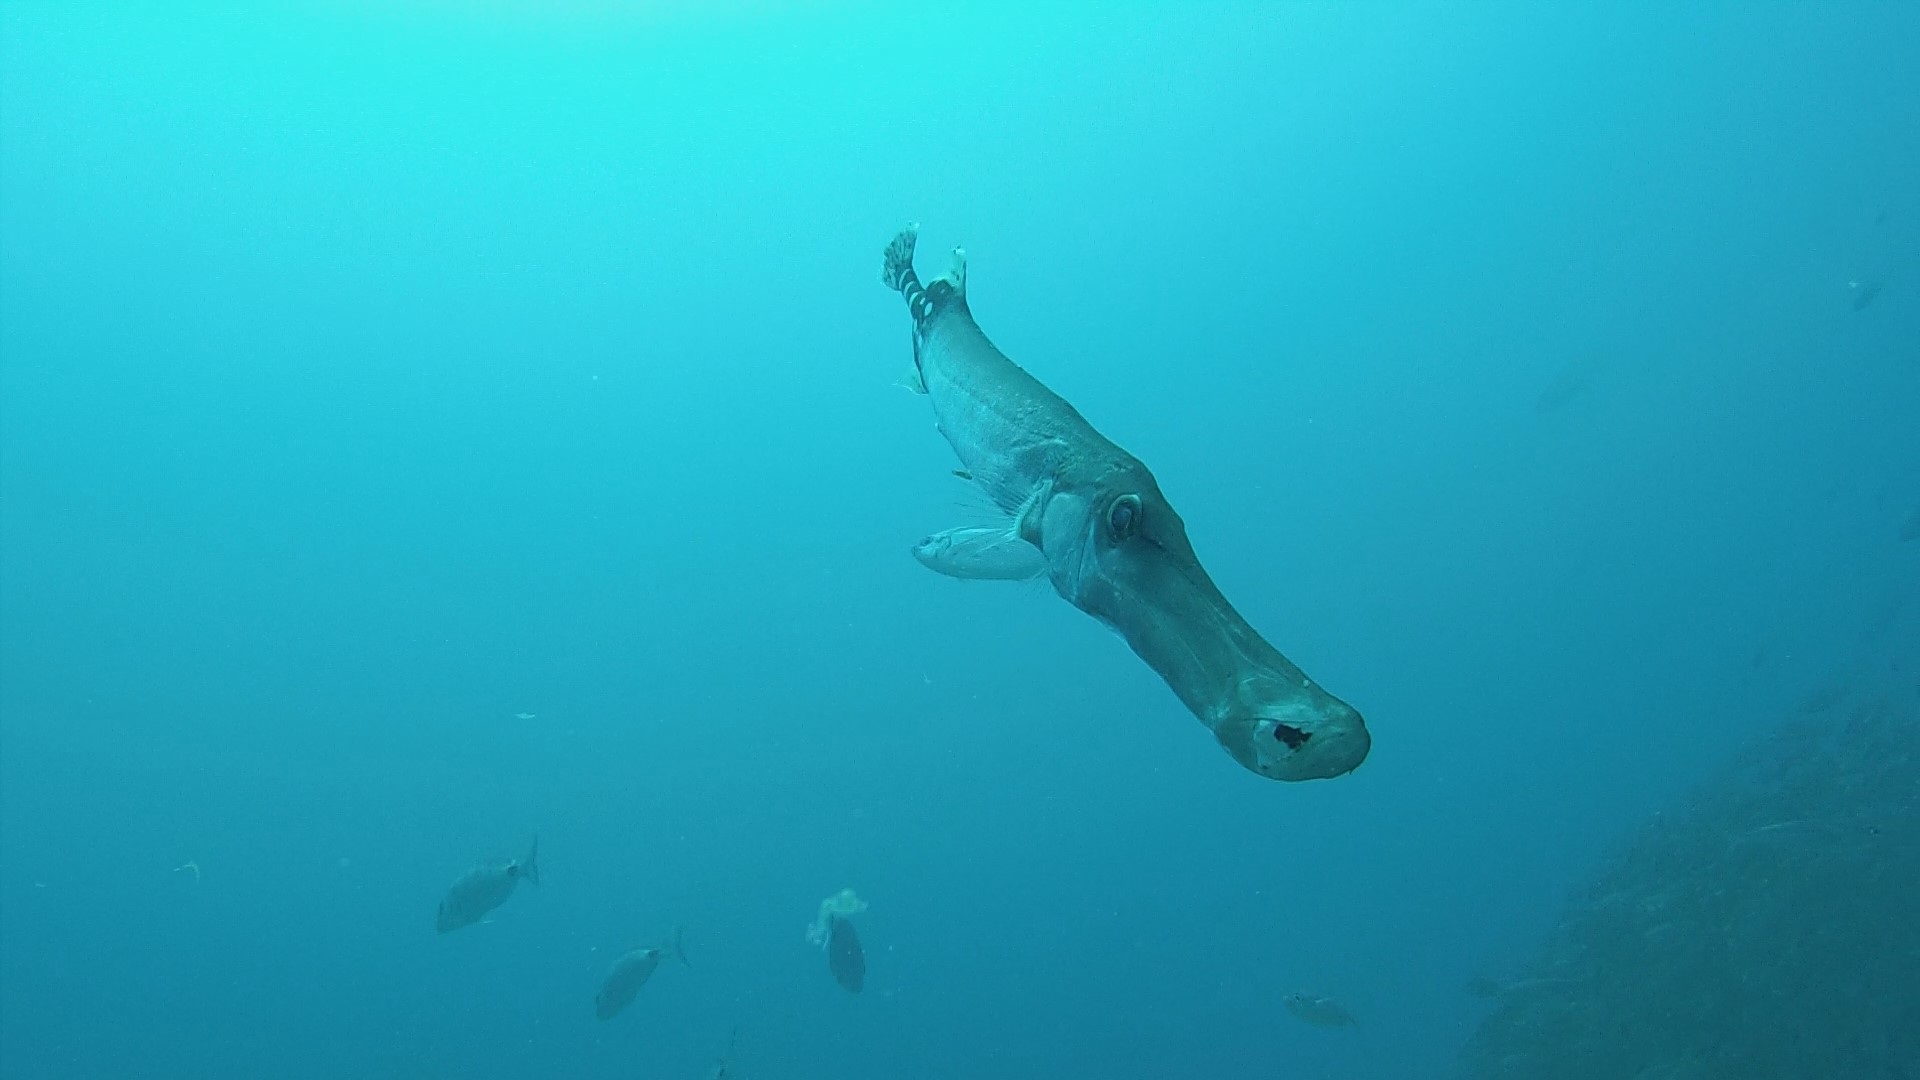
sea, ocean, recreation, diving, wildlife, underwater, biology, fish, closeup, reef, freediving, sports, marine, scuba, undersea, fishes, water sport, scuba diving, aquatic life, outdoor recreation, underwater photography, marine biology, underwater diving, sub aqua